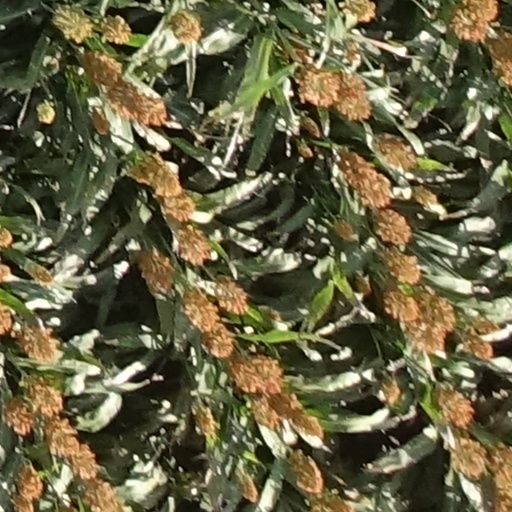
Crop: sorghum